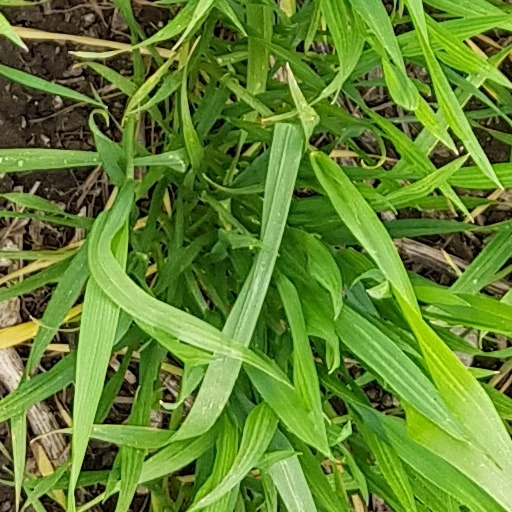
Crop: wheat